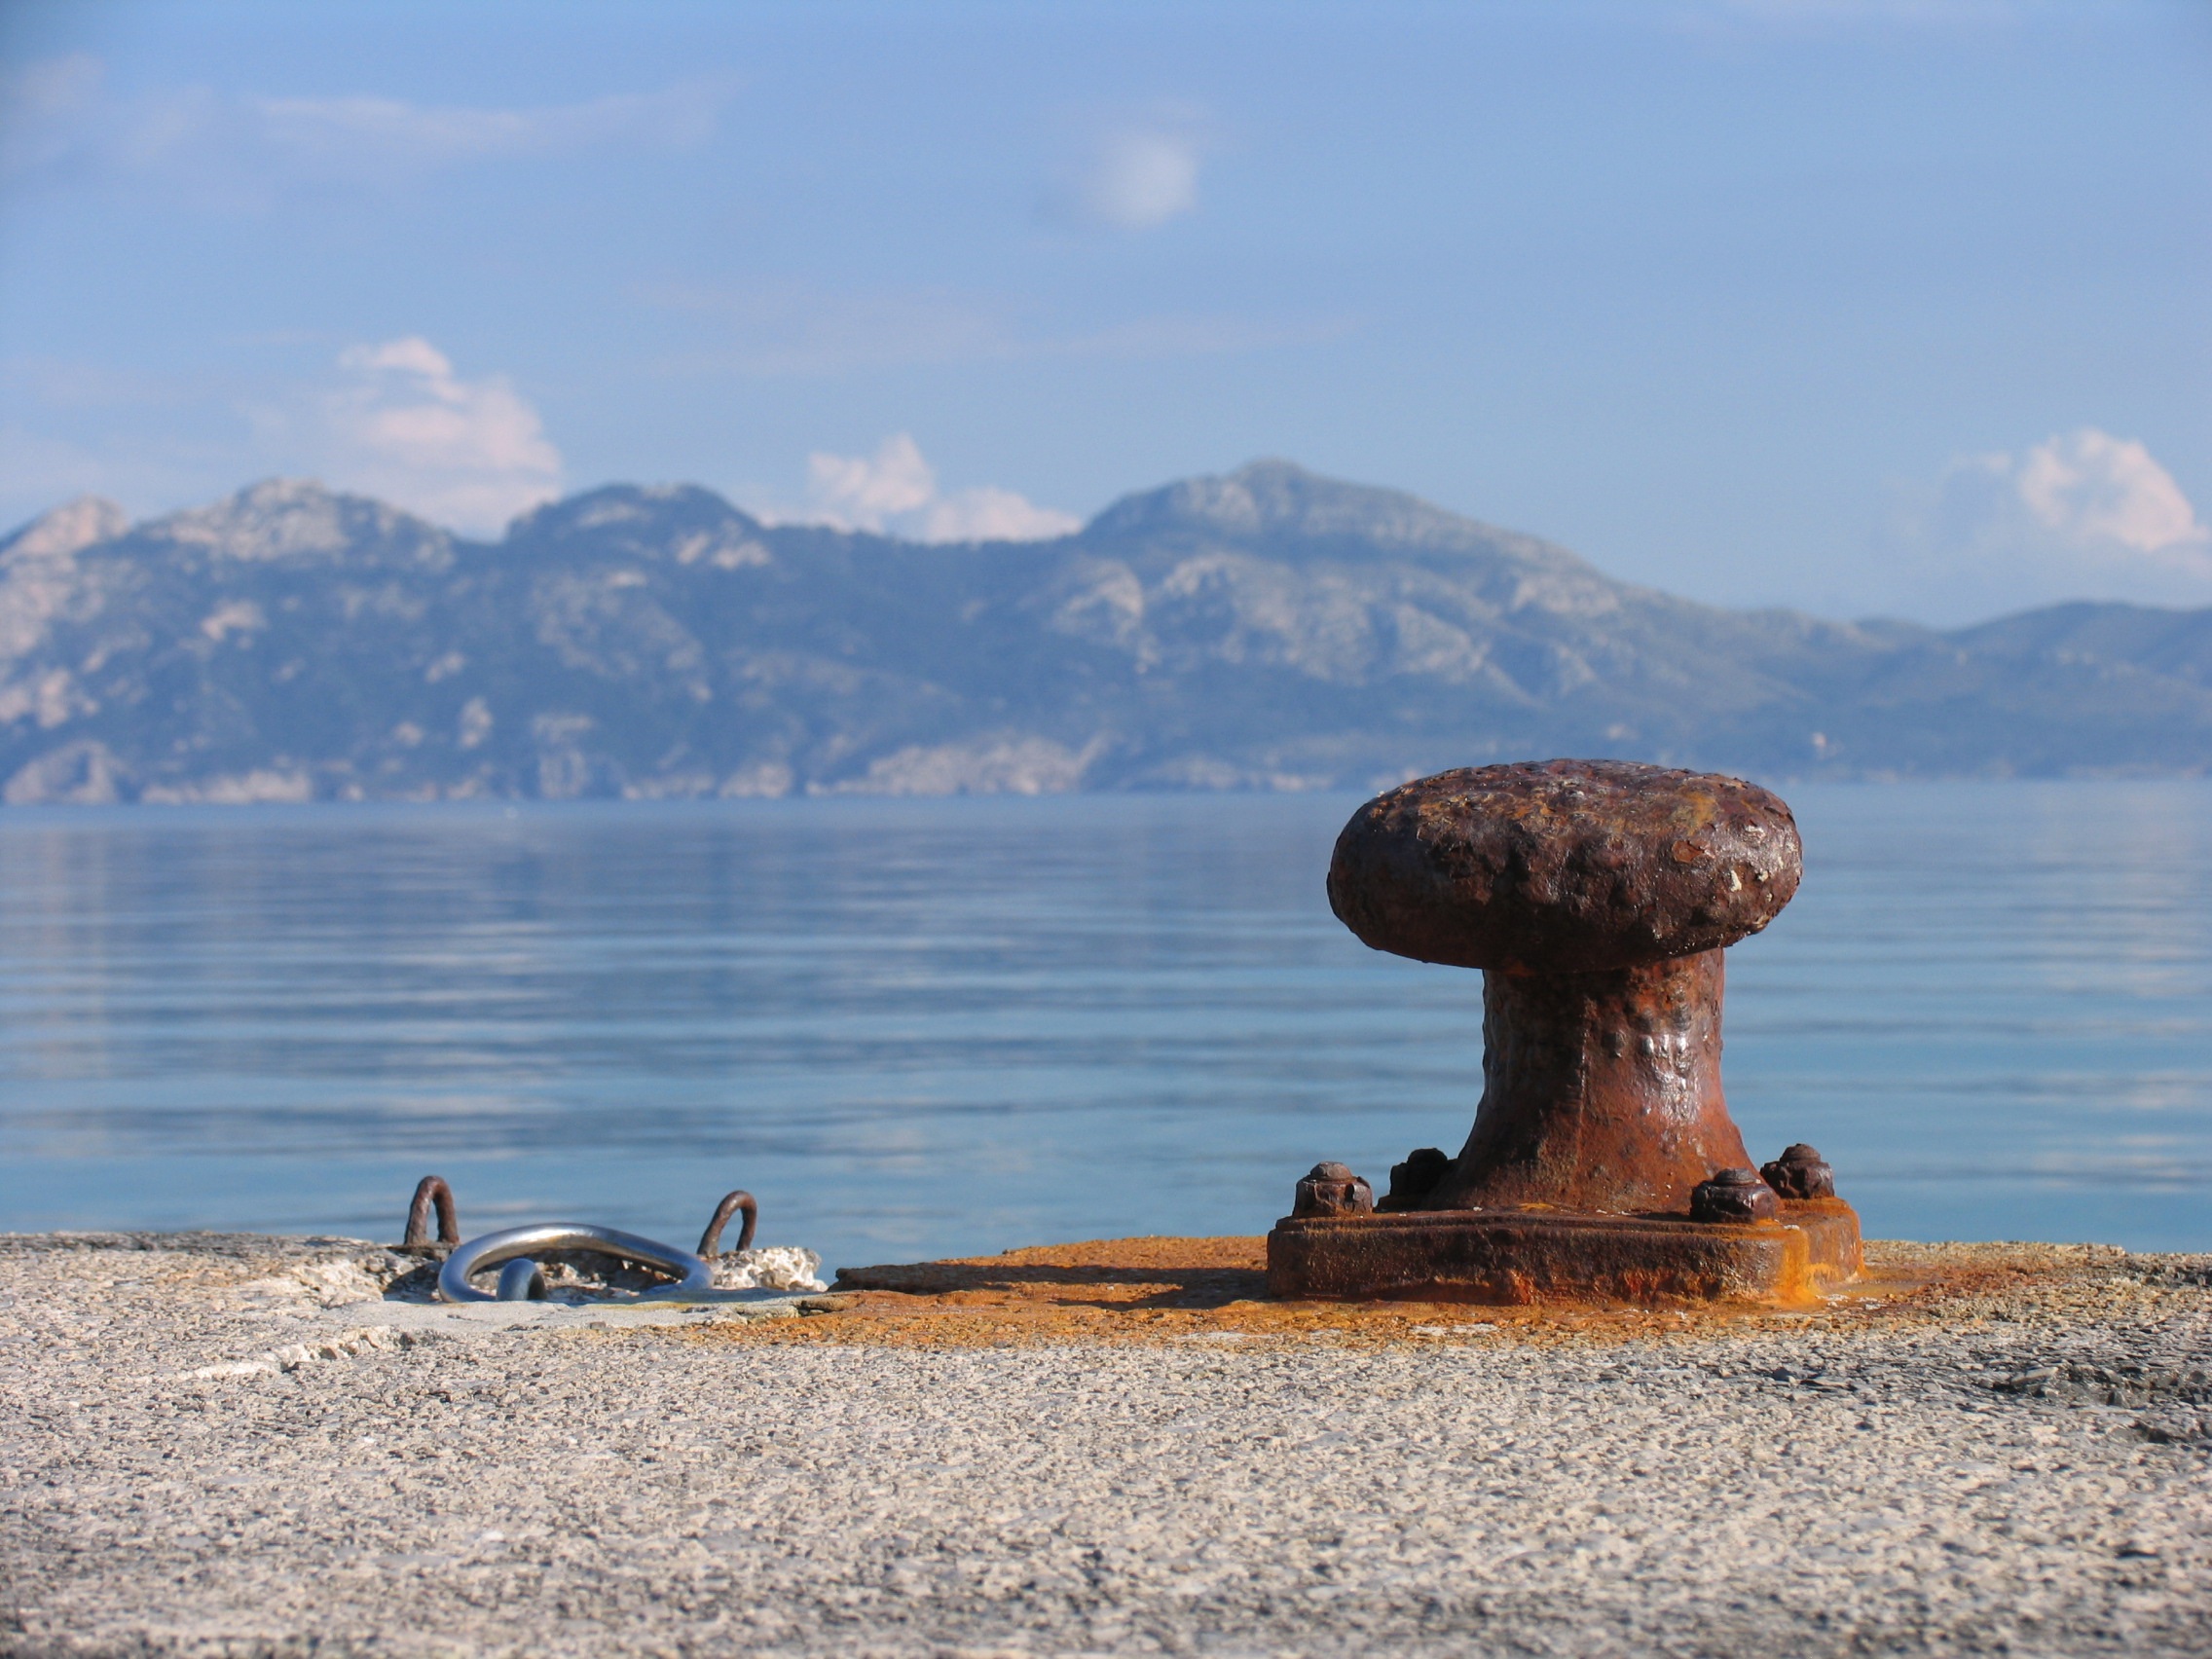
beach, landscape, sea, coast, water, rock, ocean, horizon, morning, shore, lake, vacation, rust, reflection, bay, body of water, mallorca